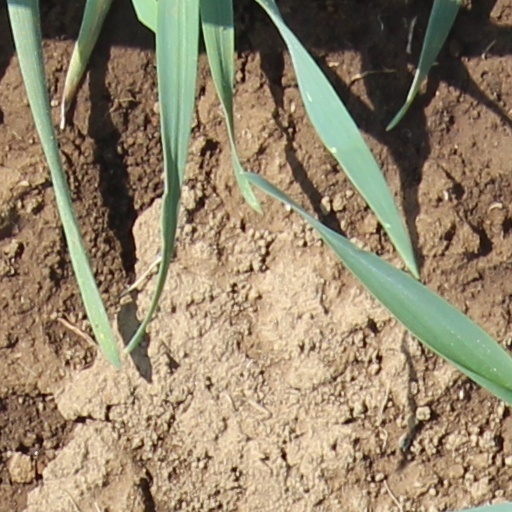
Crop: wheat